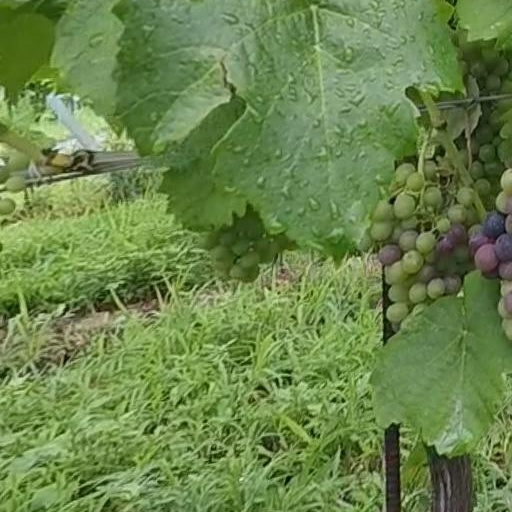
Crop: grape